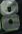
Number: 8